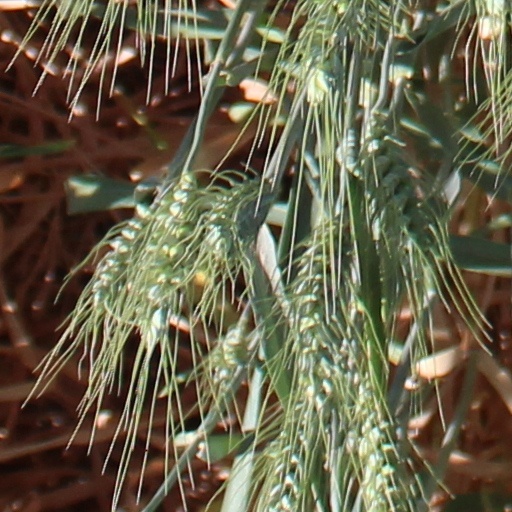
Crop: wheat